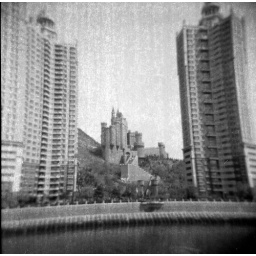
The Castle - Holga black and white around Dalian, China.